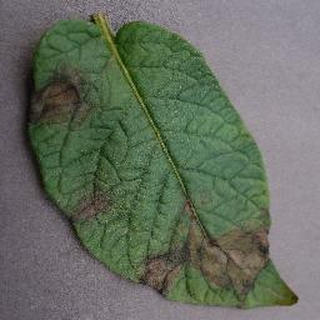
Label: potato_late_blight